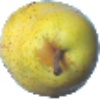
Label: Pear Monster 1